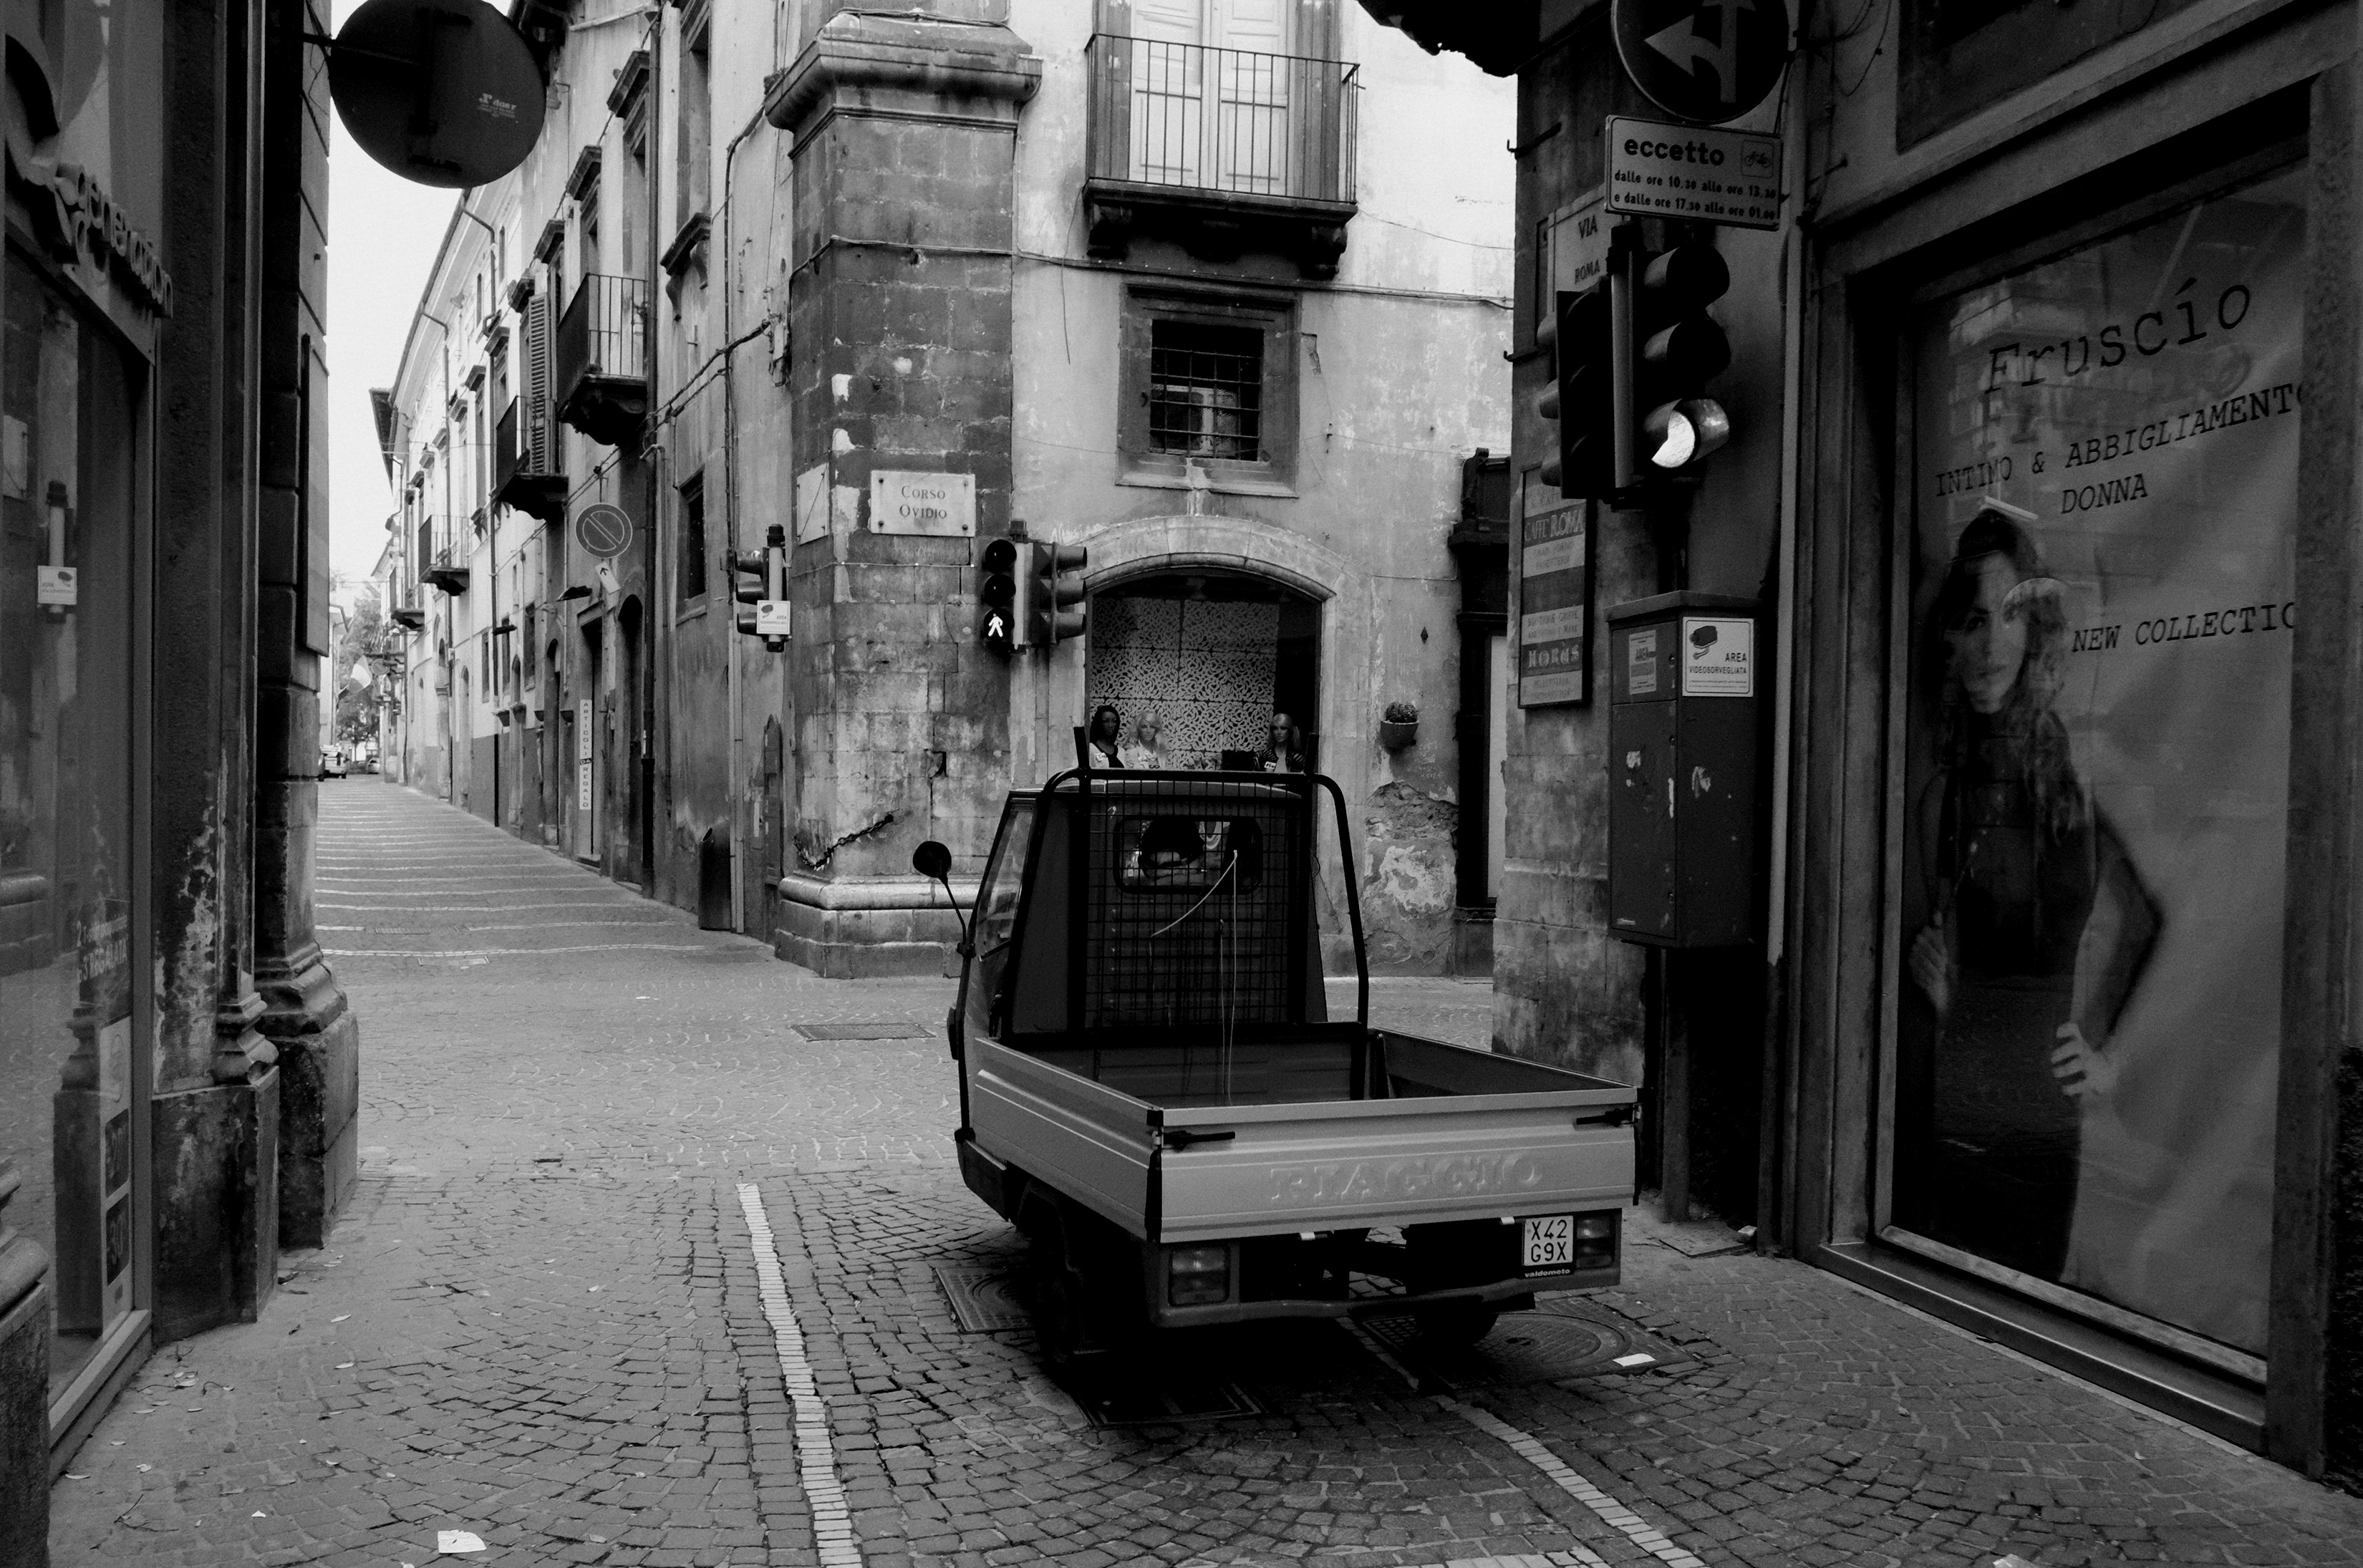
black and white, road, white, street, photography, alley, color, italy, darkness, black, monochrome, infrastructure, photograph, snapshot, fuji, shape, fujix, fujixe1, e1, sulmona, urban area, monochrome photography, film noir, single lens reflex camera